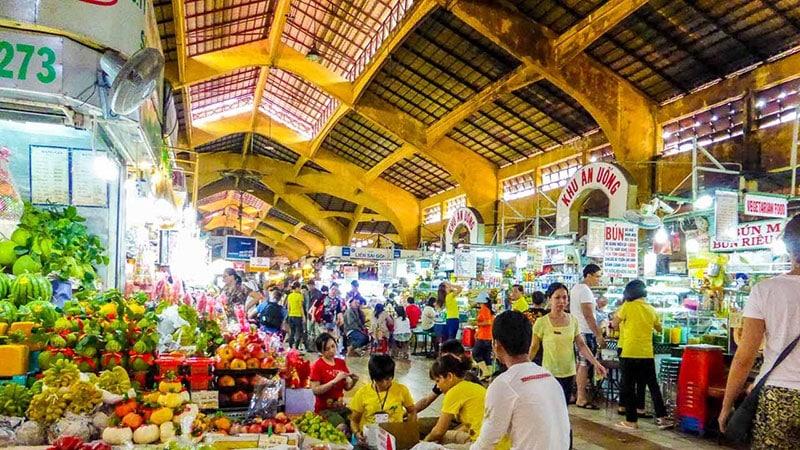
có nhiều mặt hàng trái cây được bày bán ở gian hàng bên trái